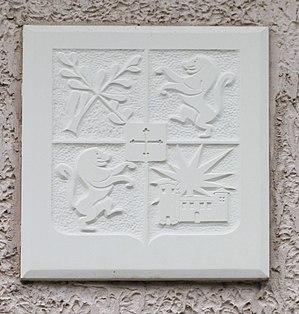
Armes de Beynost, rue centrale
Beynost — prononcé /beno/ — est une commune française, située dans le département de l'Ain en région Auvergne-Rhône-Alpes, à environ 15 km de Lyon. Elle appartient à l'unité urbaine de Lyon ainsi qu'à la région naturelle de la Côtière.